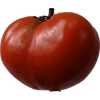
Label: tomato